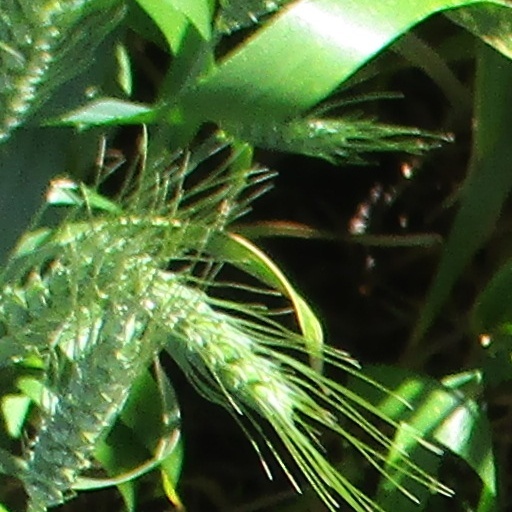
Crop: wheat